Ted Kenney

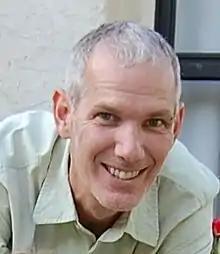
Ted Kenney

Ted Kenney is the current Director, Field and Technical Operations at Fox Sports. (2015) At Fox Sports, Ted played a role in executing the first live, multi camera VR (virtual reality) shoot at the 2015 US Open.